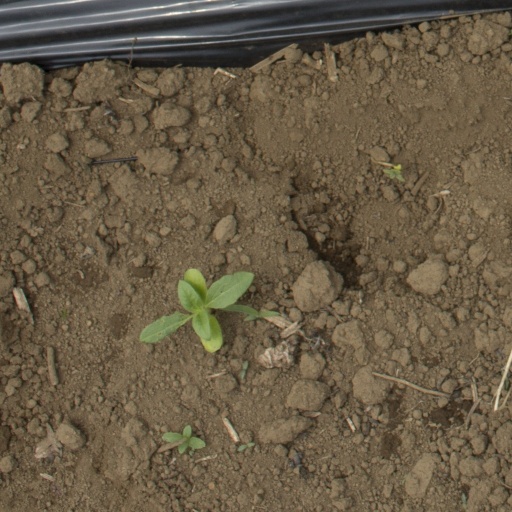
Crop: Jerusalem artichoke